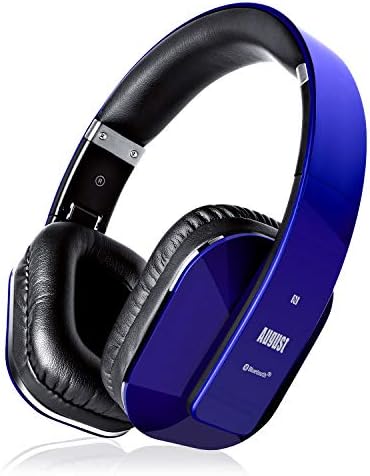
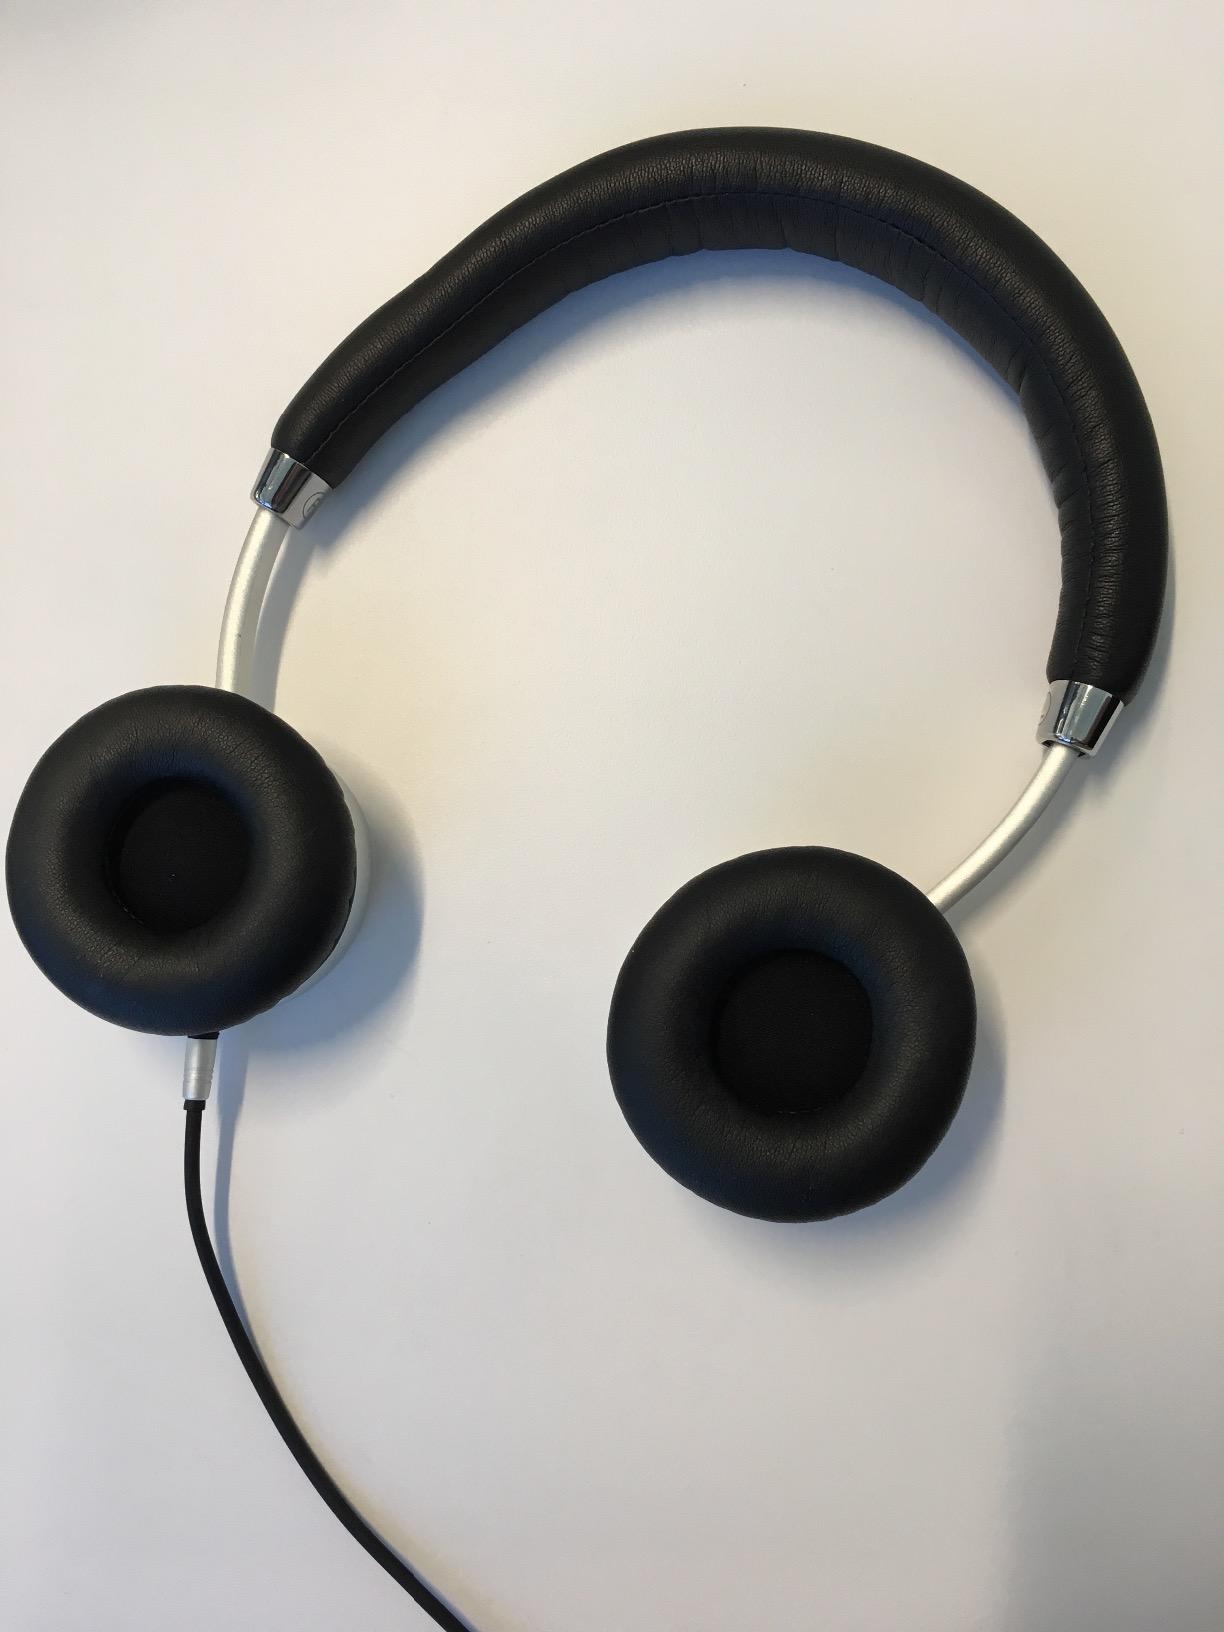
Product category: headphones
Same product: no